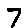
Label: 7